Jacob Bassevi

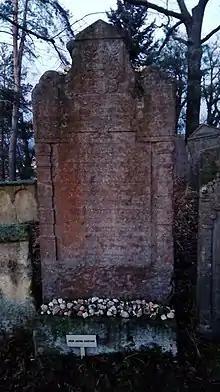
Bassevi's gravestone in the Jewish cemetery in Mladá Boleslav, Czech Republic

He was born in 1570 in Verona. Bassevi, sometimes also written Baschevi, was a son of Avraham Basch who originated from Italy. Early in his life he specialized in trading with silver which was the main component of the coins and currencies at his time. He ultimately became very wealthy, and stood in high favor with the emperors Rudolf II, Matthias, and Ferdinand II, to whom he frequently rendered financial assistance, particularly to Ferdinand, who needed large sums of money for the prosecution of the Thirty Years' War (1618–1648).